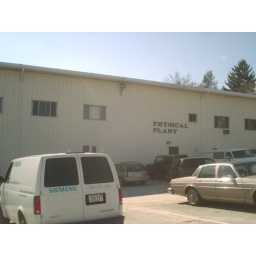
in some college in Rhode Island. The astral plant next door would have been a lot more exciting.